Silent Hill (video game)

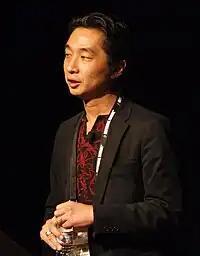
Akira Yamaoka requested to compose the soundtrack for "Silent Hill" after the original musician decided to leave the development team.

The soundtrack for "Silent Hill" was composed by sound director Akira Yamaoka, who requested to join the development team after the original musician left. In addition to the music, he was responsible for sound effect creation and audio mastering. Yamaoka did not watch game scenes but instead created the music independently from the visuals. His compositions were influenced by Angelo Badalamenti, the composer for "Twin Peaks". To differentiate "Silent Hill" from other games and to give it a cold, rusty feel, Yamaoka chose industrial music. When he presented his compositions to the staff for the first time, they mistook the sound for a game bug. Yamaoka explained that the noise was intentional for the music, and the team only withdrew their objections after he elaborated on his reasons for this style.